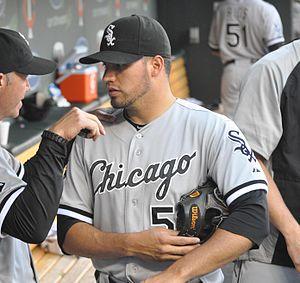
Hector Felipe Santiago est un lanceur gaucher des Ligues majeures de baseball jouant avec les Twins du Minnesota.